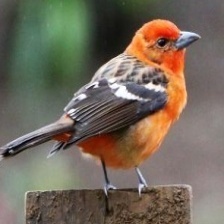
Species: FLAME TANAGER
Scientific name: PIRANGA BIDENTATA